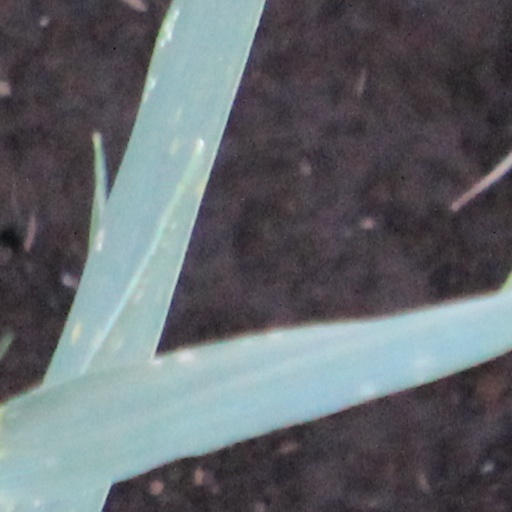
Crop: wheat